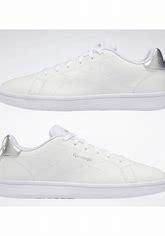
Brand: Reebok
Model: Royal Complete CLN 2